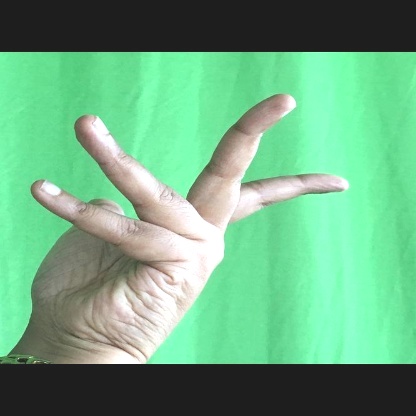
Mudra: Alapadmam